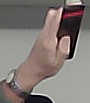
Product: toblerone_black